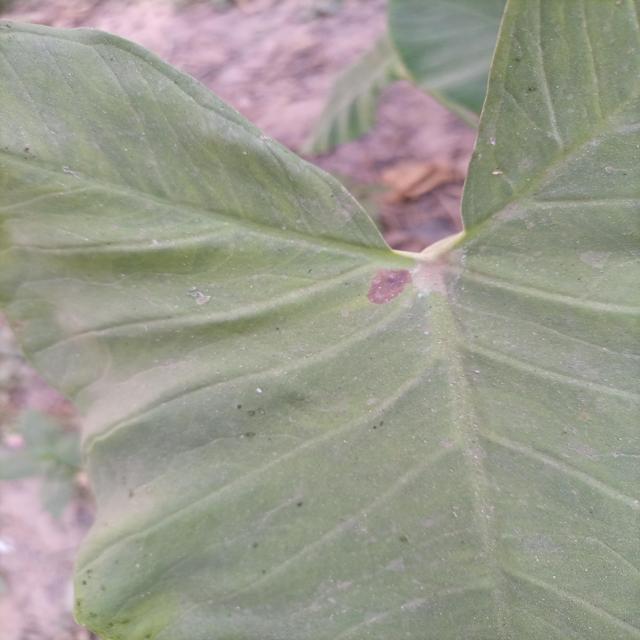
Label: Mid_Blight